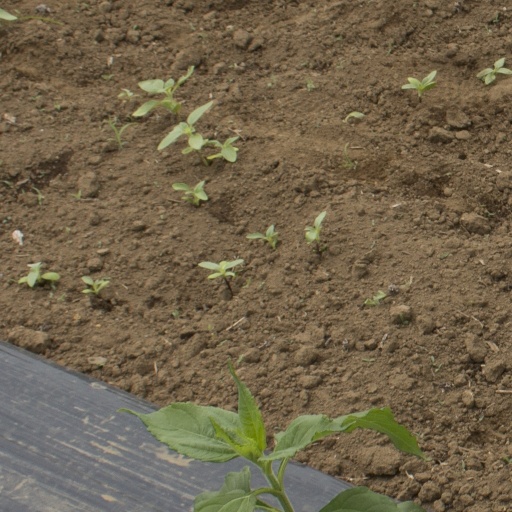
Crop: Jerusalem artichoke